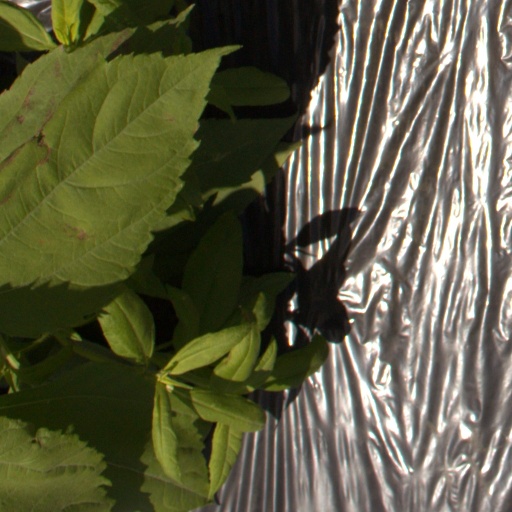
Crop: Jerusalem artichoke